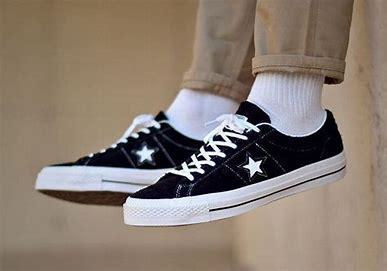
Brand: Converse
Model: One Star Pro